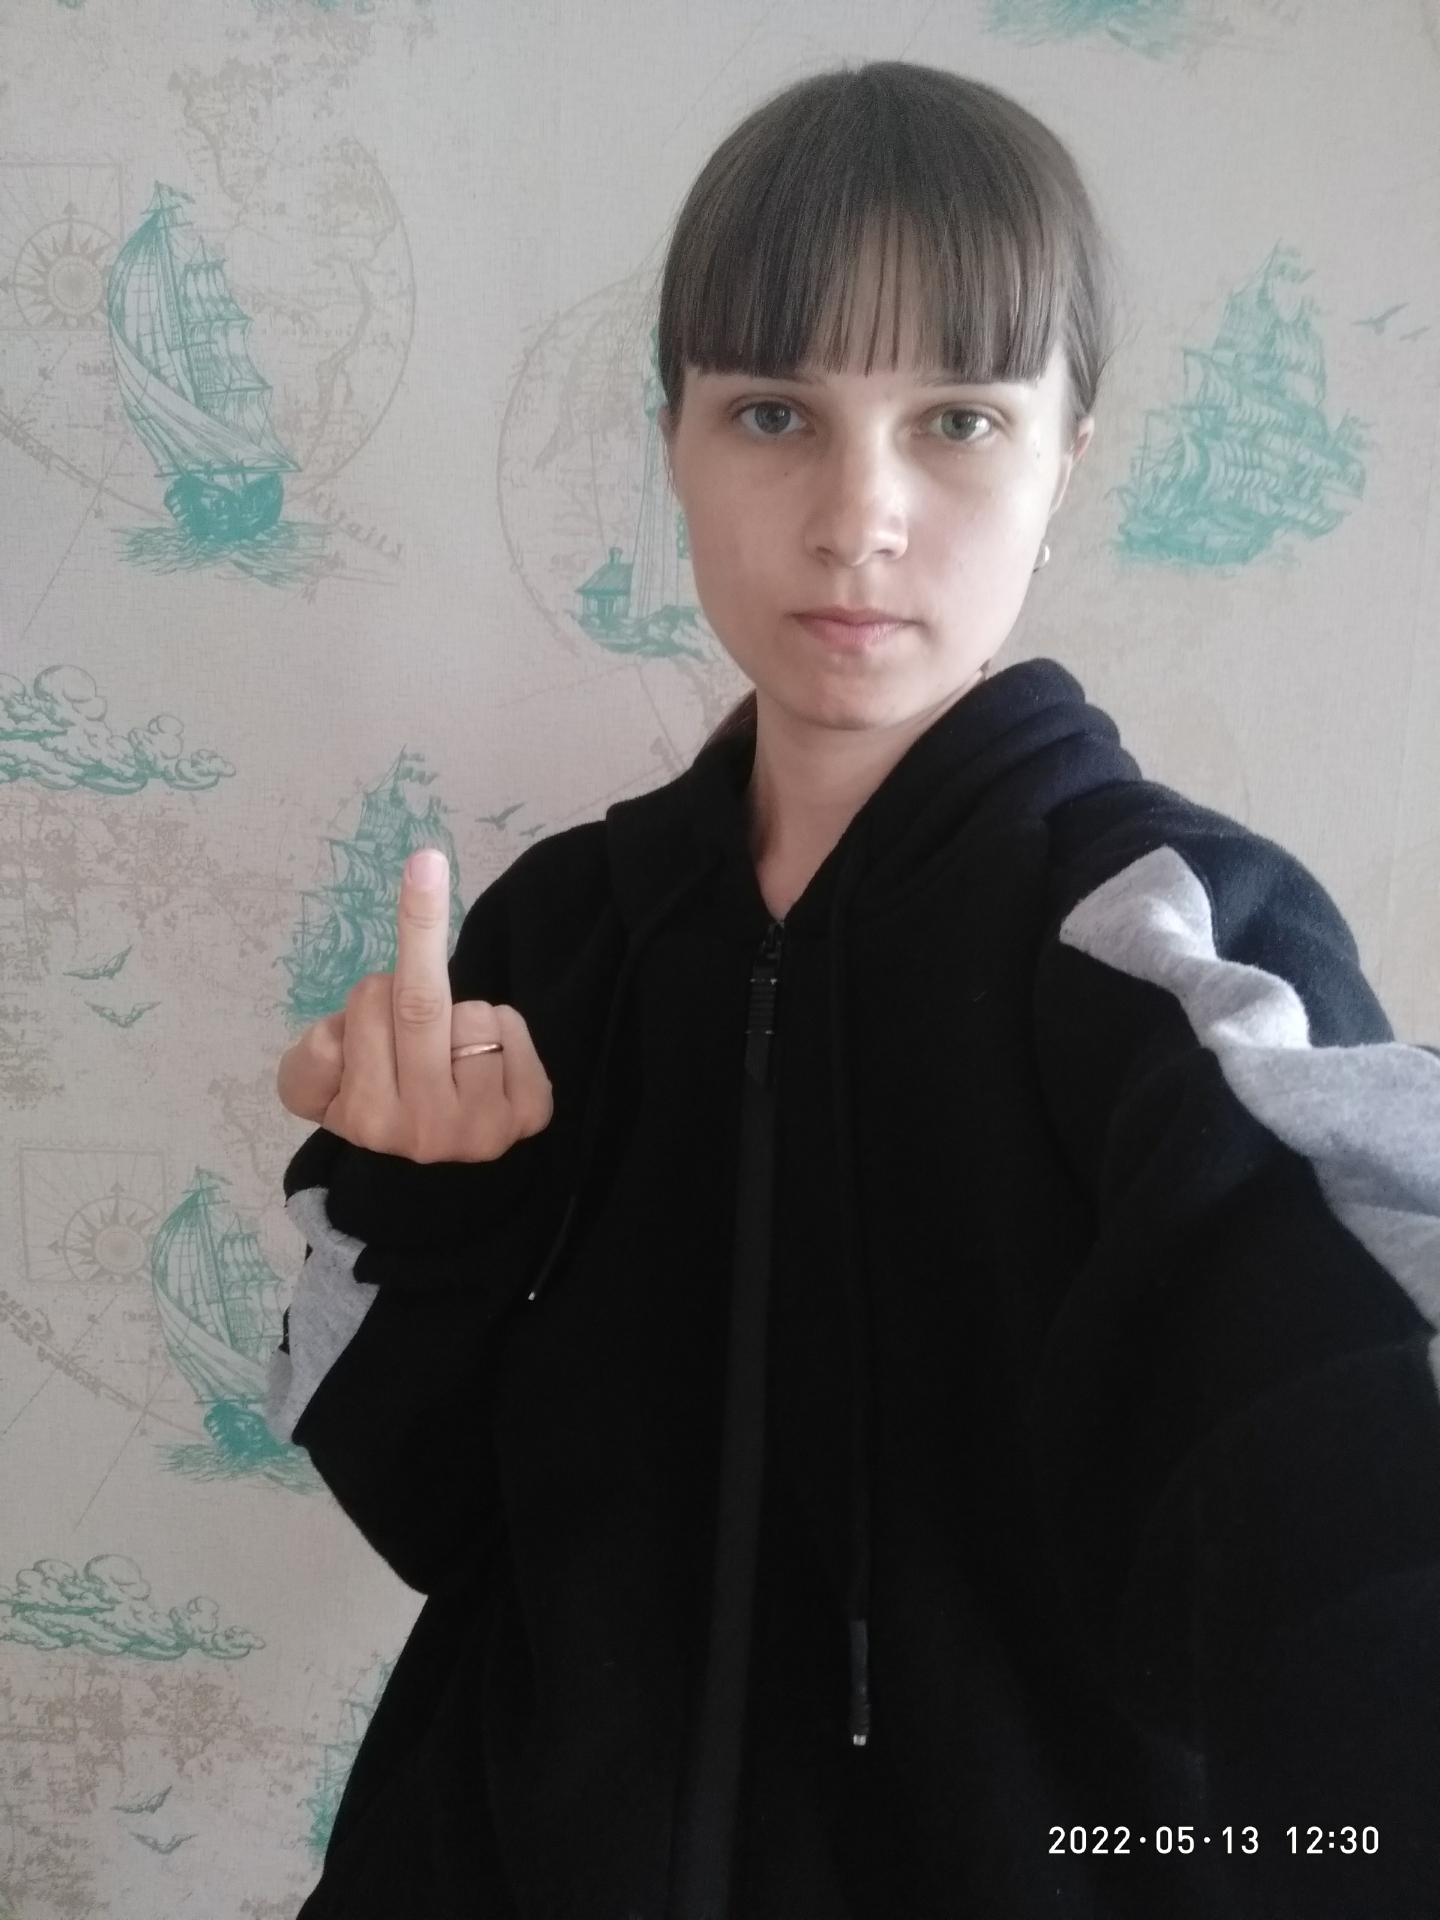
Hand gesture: middle_finger